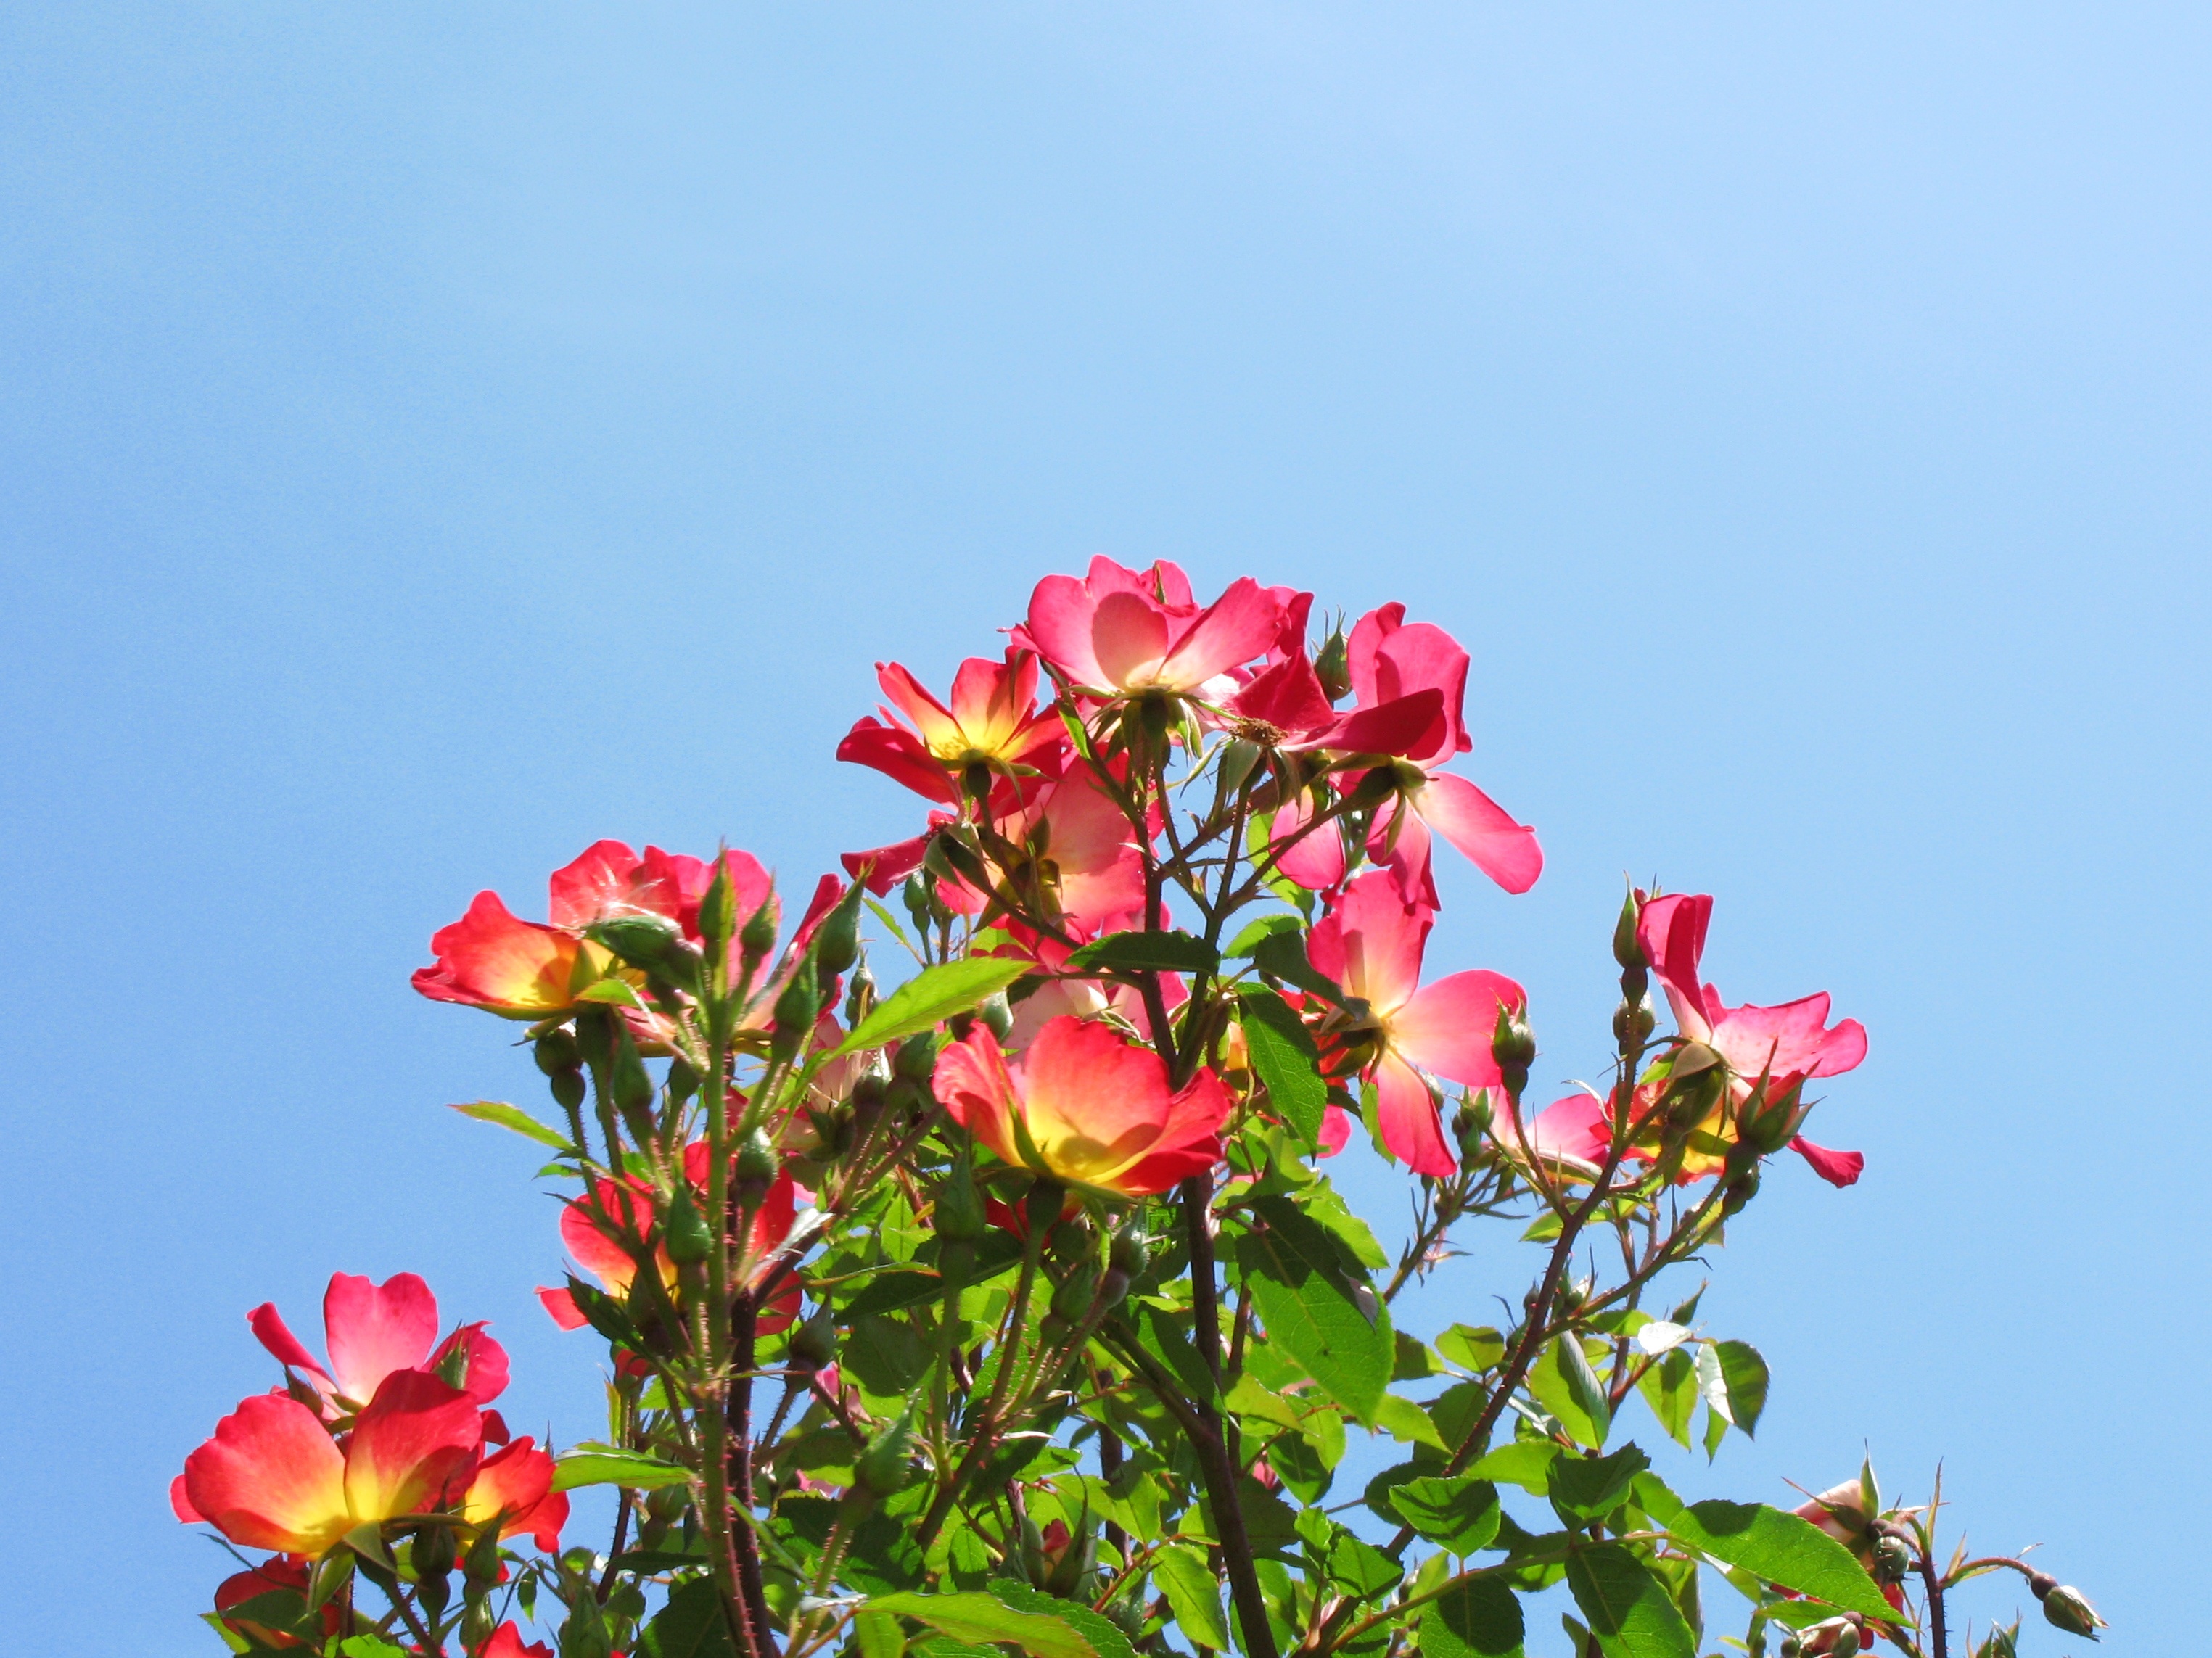
blossom, plant, flower, petal, rose, high, red, botany, flora, hires, flowerpicturesnolimits, hi, res, g7, flowering plant, garden roses, rose family, land plant